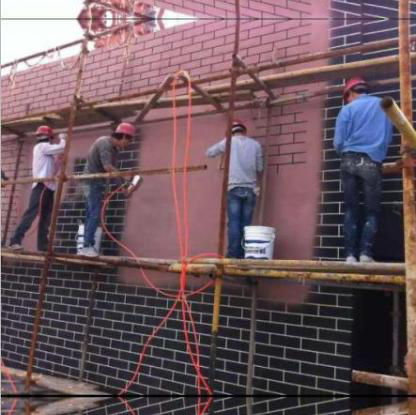
Objects in the image:
label: helmet
label: helmet
label: helmet
label: helmet